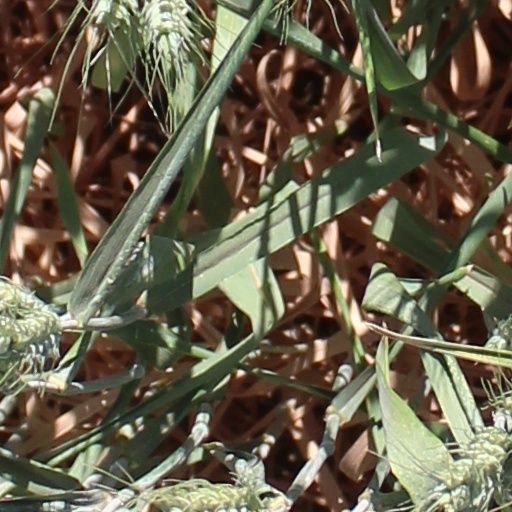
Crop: wheat